Frequency (TV series)

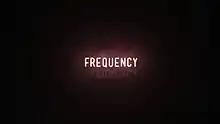

Frequency is an American mystery science fiction drama television series that aired on The CW from October 5, 2016, to January 25, 2017. Inspired by the 2000 film "Frequency", the television series was developed by Jeremy Carver. The series was canceled on May 8, 2017; five days later, an epilogue to the series was released.